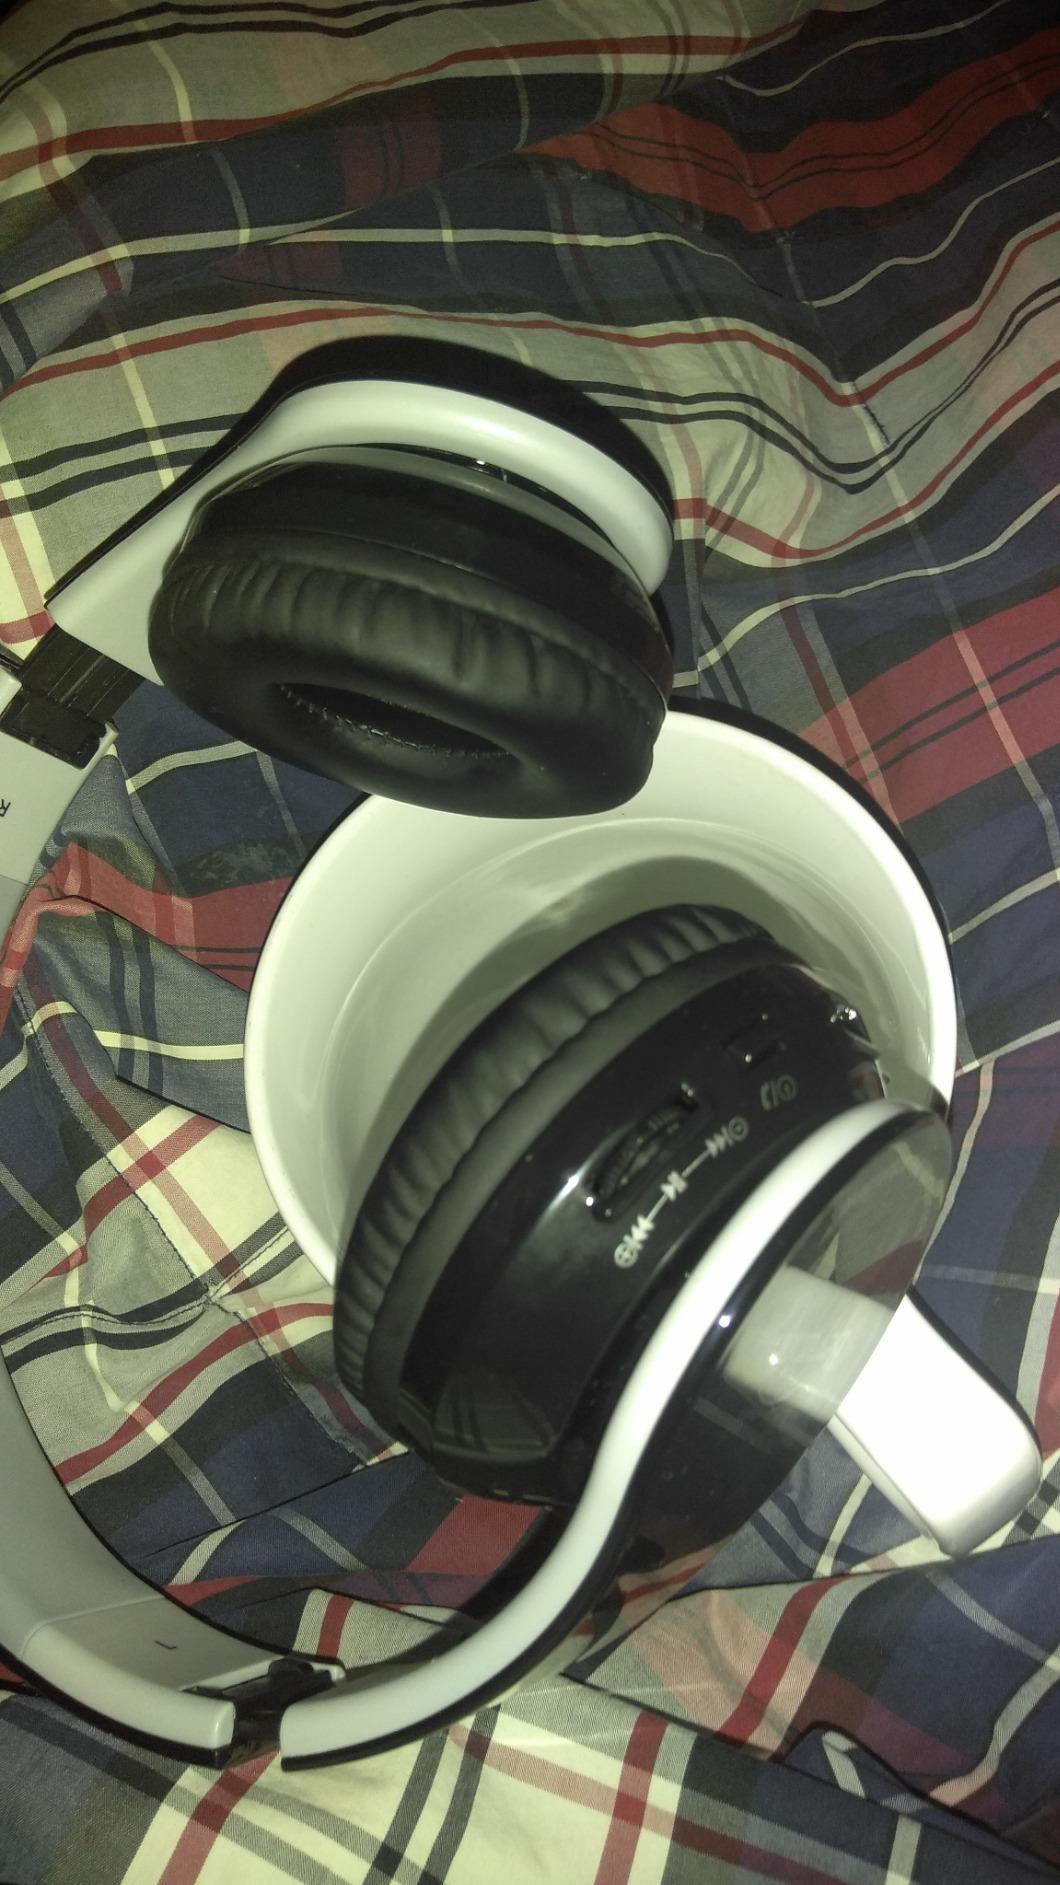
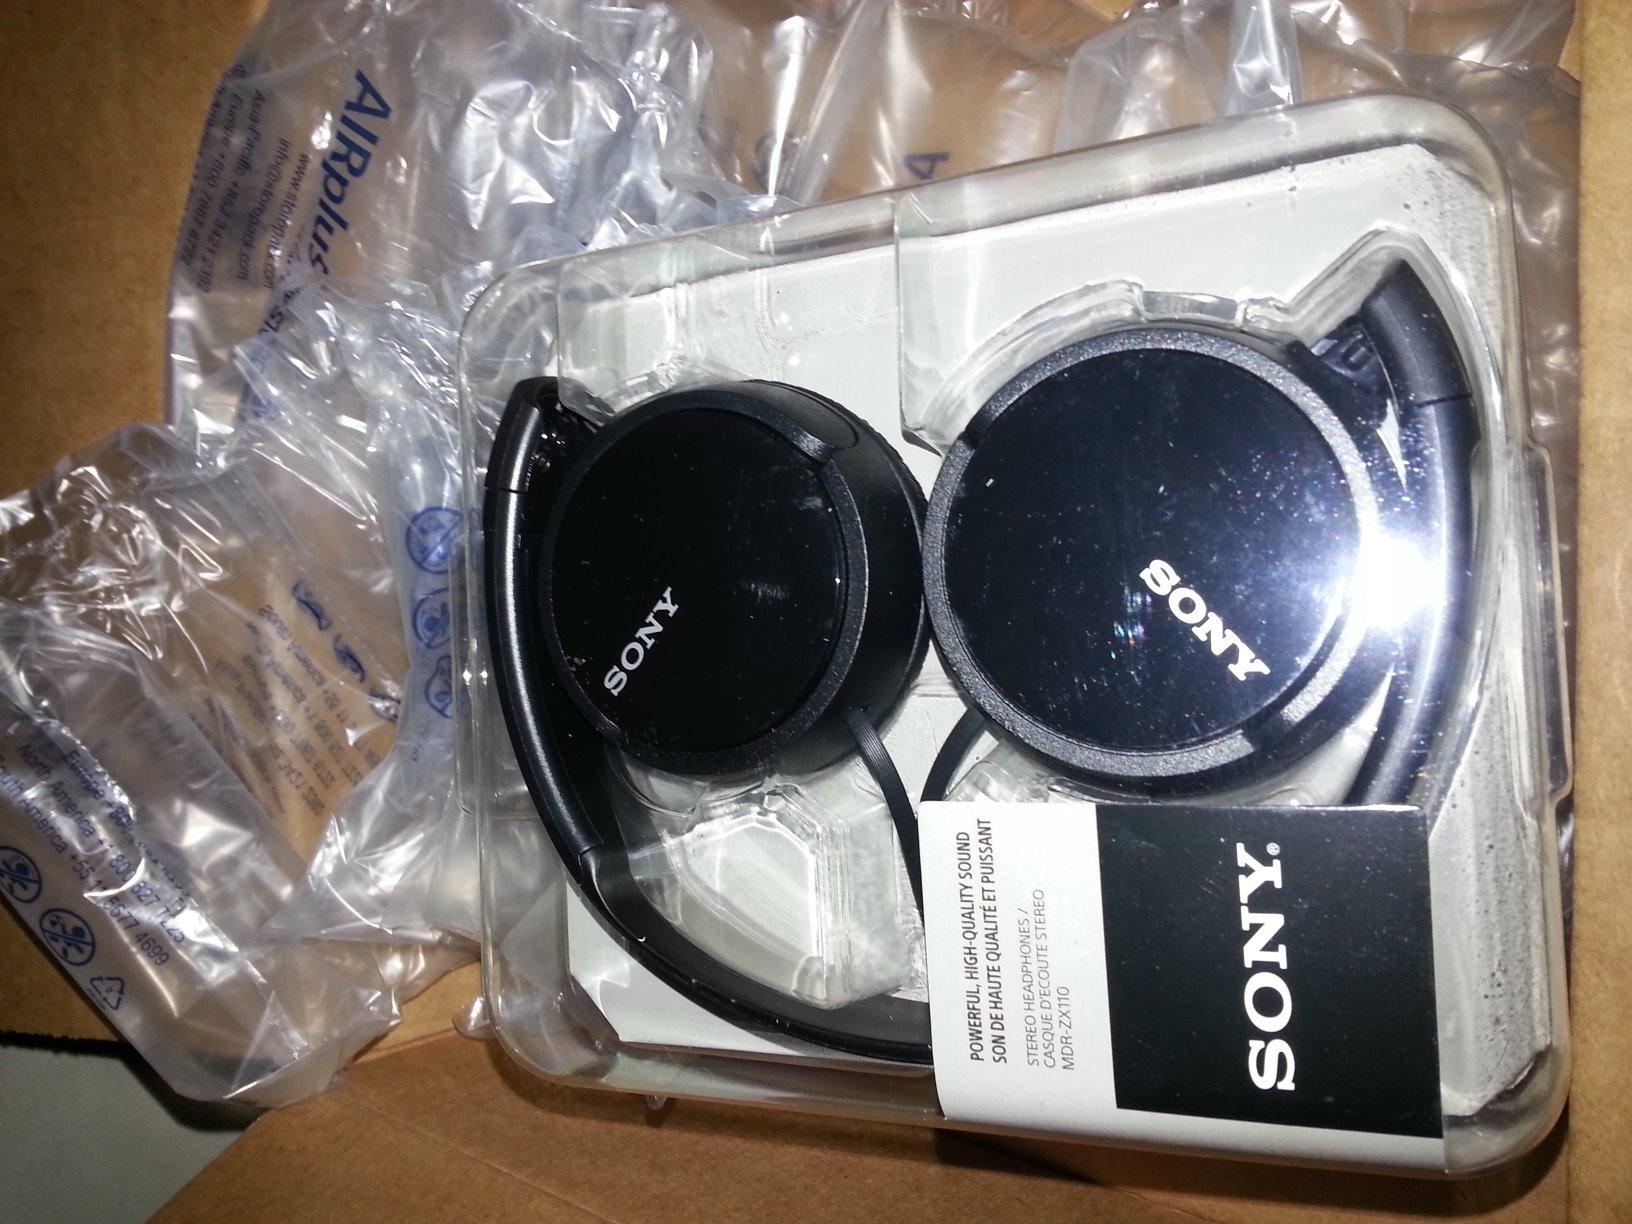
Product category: headphones
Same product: no